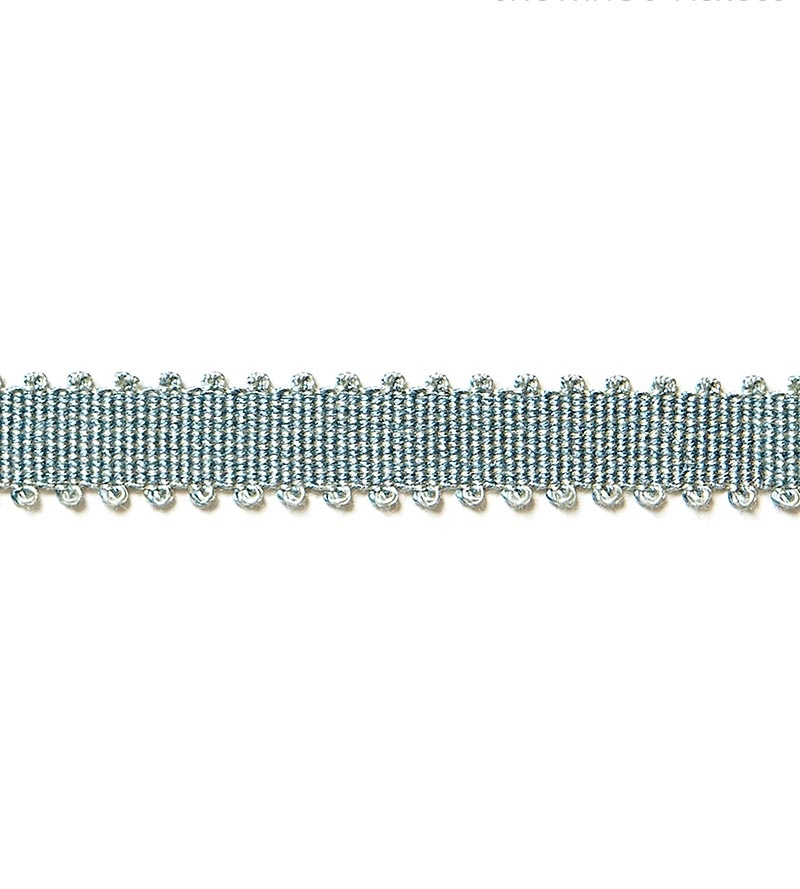
Scalamandre Lancaster Gimp Aqua Trim SCV6580012
Scalamandre Lancaster Gimp Trim, shown here in the Aqua colorway, is for sale at a discount price at L.A. Design Concepts. Lancaster Gimp belongs to the Scalamandre collection and has a pattern number of SC 0012V658. When in stock, samples of Scalamandre Lancaster Gimp Trim can be purchased by clicking the "Purchase Sample" button. Shop the enitre line of Scalamandre Trim at L.A. Design Concepts, home of the World’s Largest Selection of exclusive designer fabrics and wallpaper.
Brand: Scalamandre
Category: Home & Garden > Decor > Window Treatment Accessories > Curtain Holdbacks & Tassels